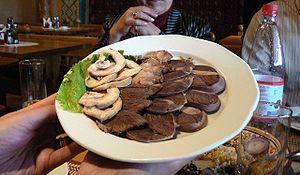
L′hippophagie est une pratique alimentaire consistant à consommer de la viande de cheval. Connue depuis la Préhistoire et pratiquée par de nombreux peuples eurasiatiques durant l'Antiquité, elle est souvent associée à des pratiques rituelles païennes qui poussent l'Église catholique du Moyen Âge à la prohiber. Elle demeure lors des périodes de disette, et chez les peuples nomades comme les Mongols. Pratiquée à grande échelle en France à partir de la fin du XIXᵉ siècle, elle y a fortement baissé depuis les années 1960. Les États-Unis l'ont rendue illégale dans plusieurs États. Le scandale sanitaire de la trichinellose, les images choc des transports d'animaux de boucherie et la place symbolique et historique du cheval entretiennent une controverse, expliquant la désaffection pour l'hippophagie dans certains pays occidentaux. Les pays scandinaves, d'Asie centrale et de l'Est sont traditionnellement hippophages, par opposition aux pays anglo-saxons, considérés comme non hippophages. Les tabous alimentaires sur la viande de cheval peuvent avoir des origines culturelles ou religieuses.
Les Kazakhs sont un peuple turc habitant majoritairement le Kazakhstan et les régions frontalières des pays limitrophes, notamment la Russie, la Mongolie, l'Ouzbékistan, le Kirghizistan et la Chine. Les Kazakhs parlent le kazakh, ainsi que le russe.
Le kazy ou kazi est un plat de saucisse traditionnel chez les Kazakhs, Tatars, Kirghiz, et plusieurs peuples d'Asie Centrale, en particulier ceux d'origine turque. C'est un composant habituel du dastarkhān.
L'histoire du cheval en Ouzbékistan, pays de culture nomade, laisse naturellement une large place à cet animal et aux traditions qui lui sont liées. La principale race locale est le Karabair. La viande de cheval est abondamment consommée dans ce pays, notamment sous forme de beshbarmak et de saucisses naryn.
Cet article décrit la cuisine des Tatars de la Volga, vivant au Tatarstan et aux alentours. Pour les Tatars de Crimée voir Cuisine des Tatars de Crimée.